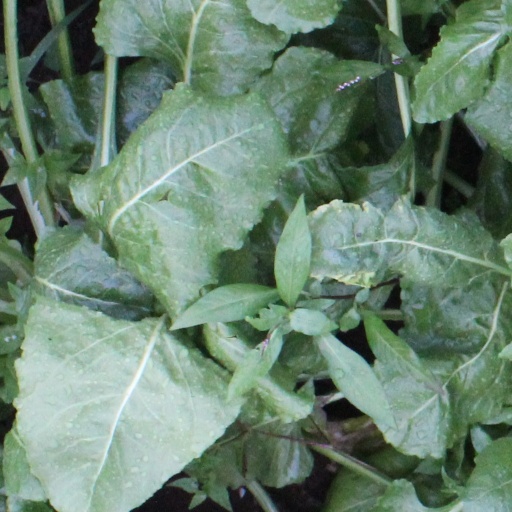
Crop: sugar beet